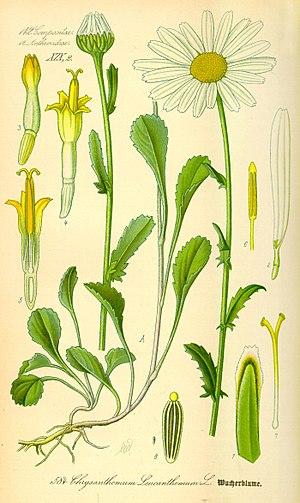
La Marguerite ou Marguerite commune est une plante herbacée vivace de la famille des Asteraceae.